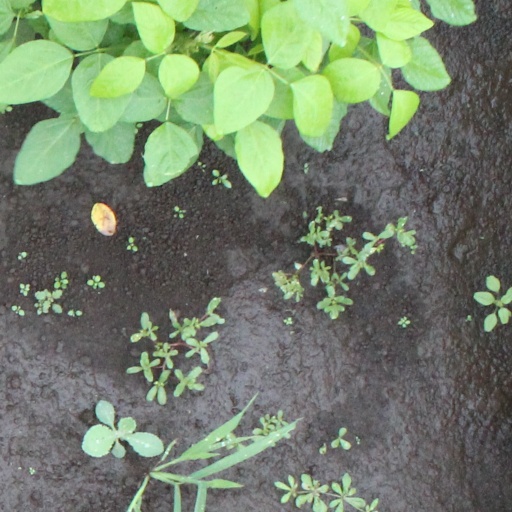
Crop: soybean